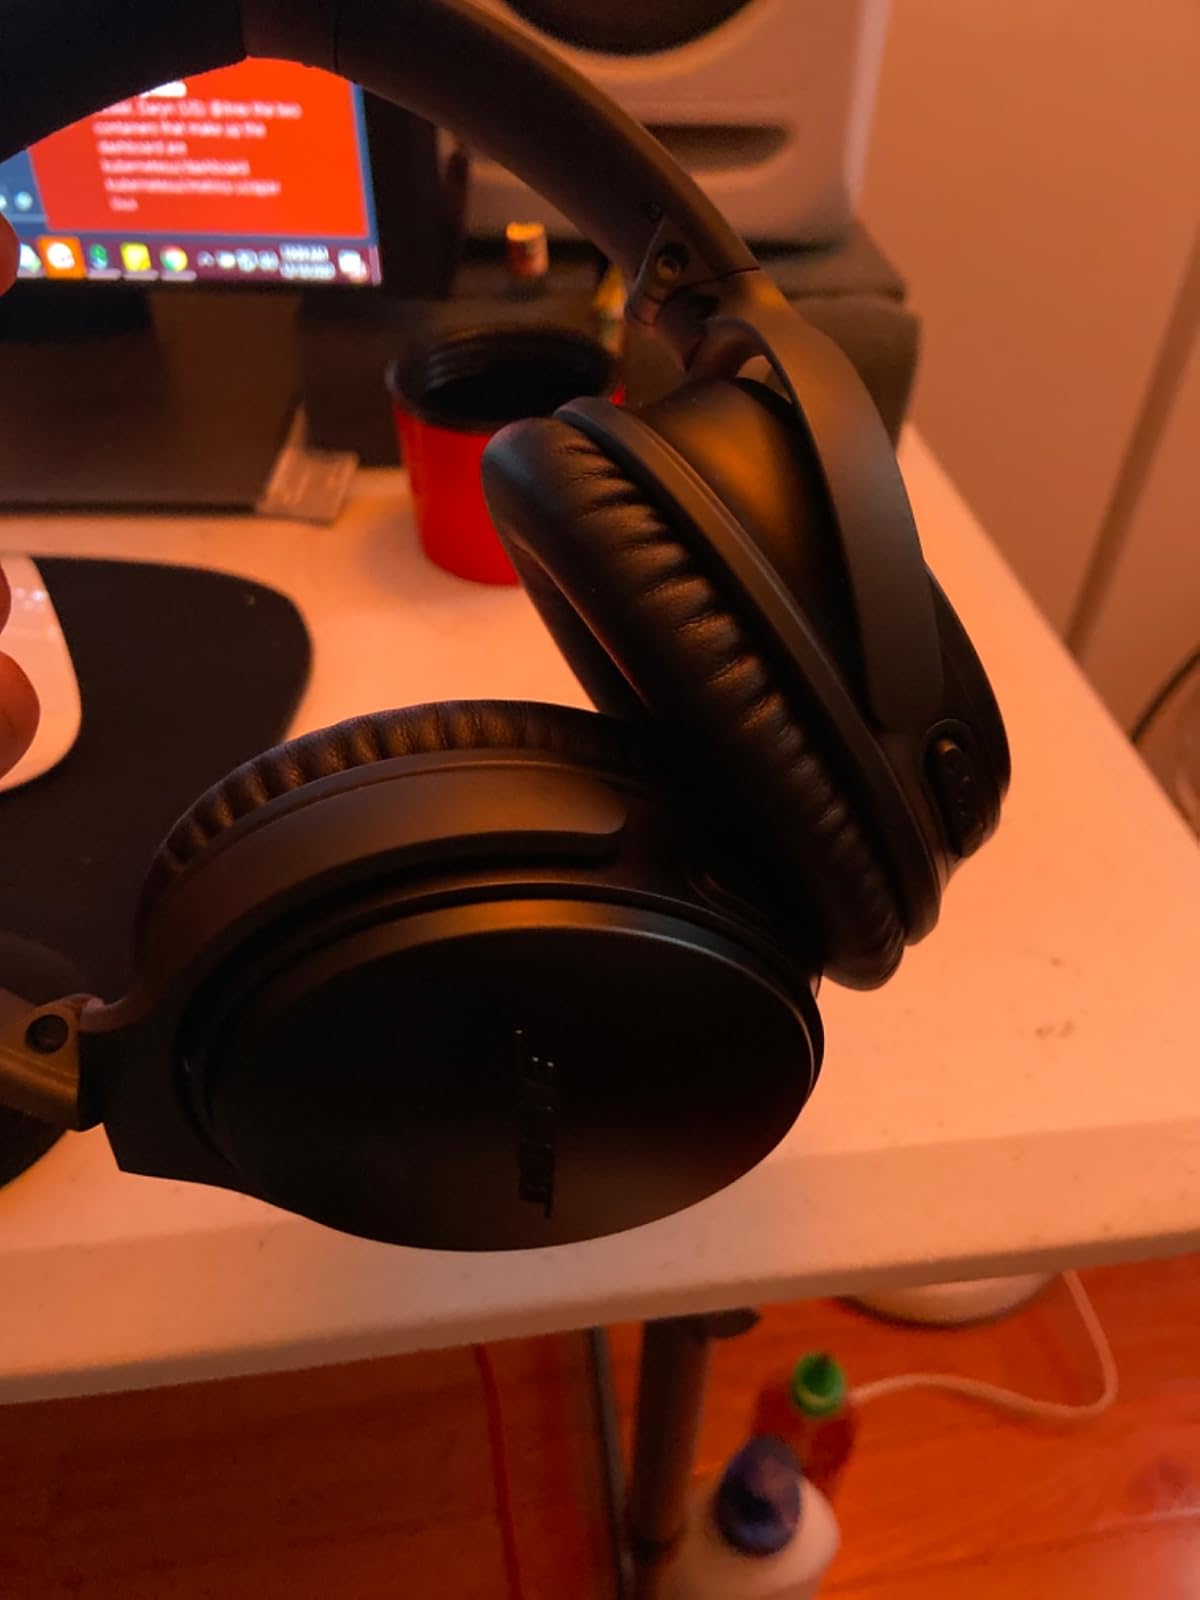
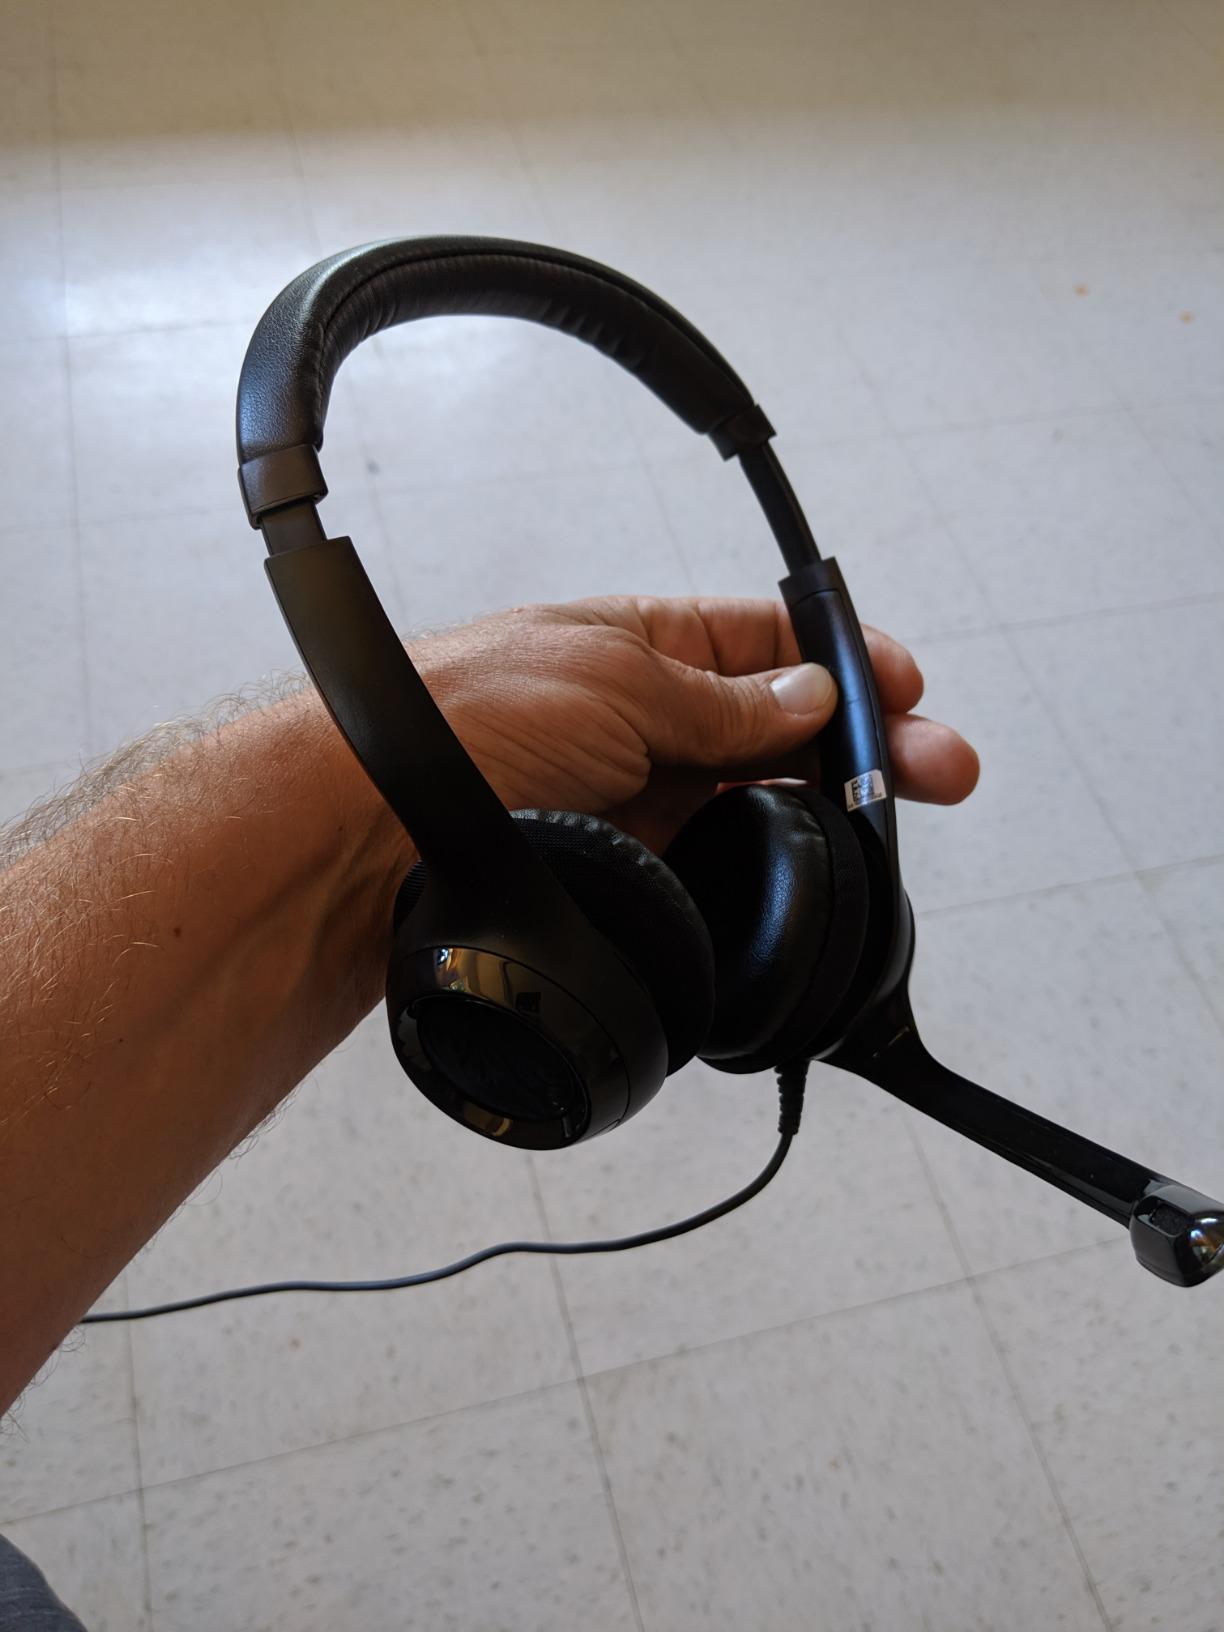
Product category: headphones
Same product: no